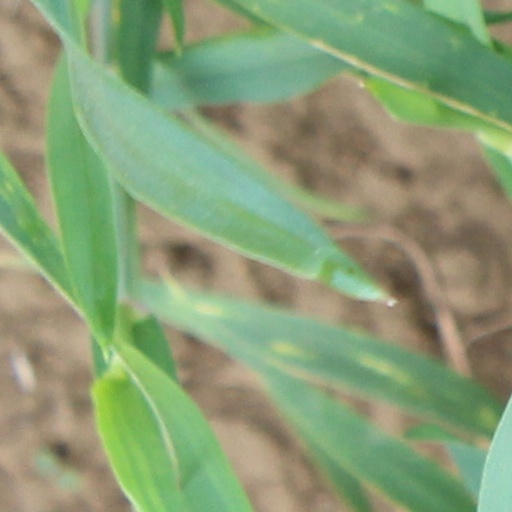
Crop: wheat